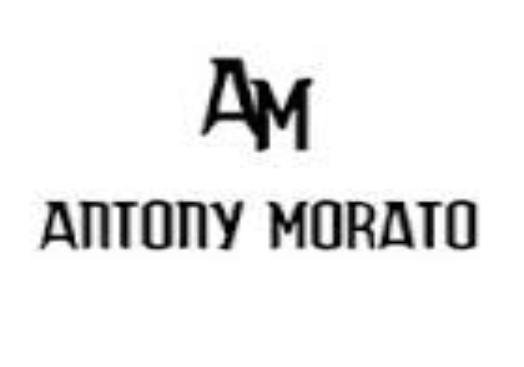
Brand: Antony Morato
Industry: Clothes